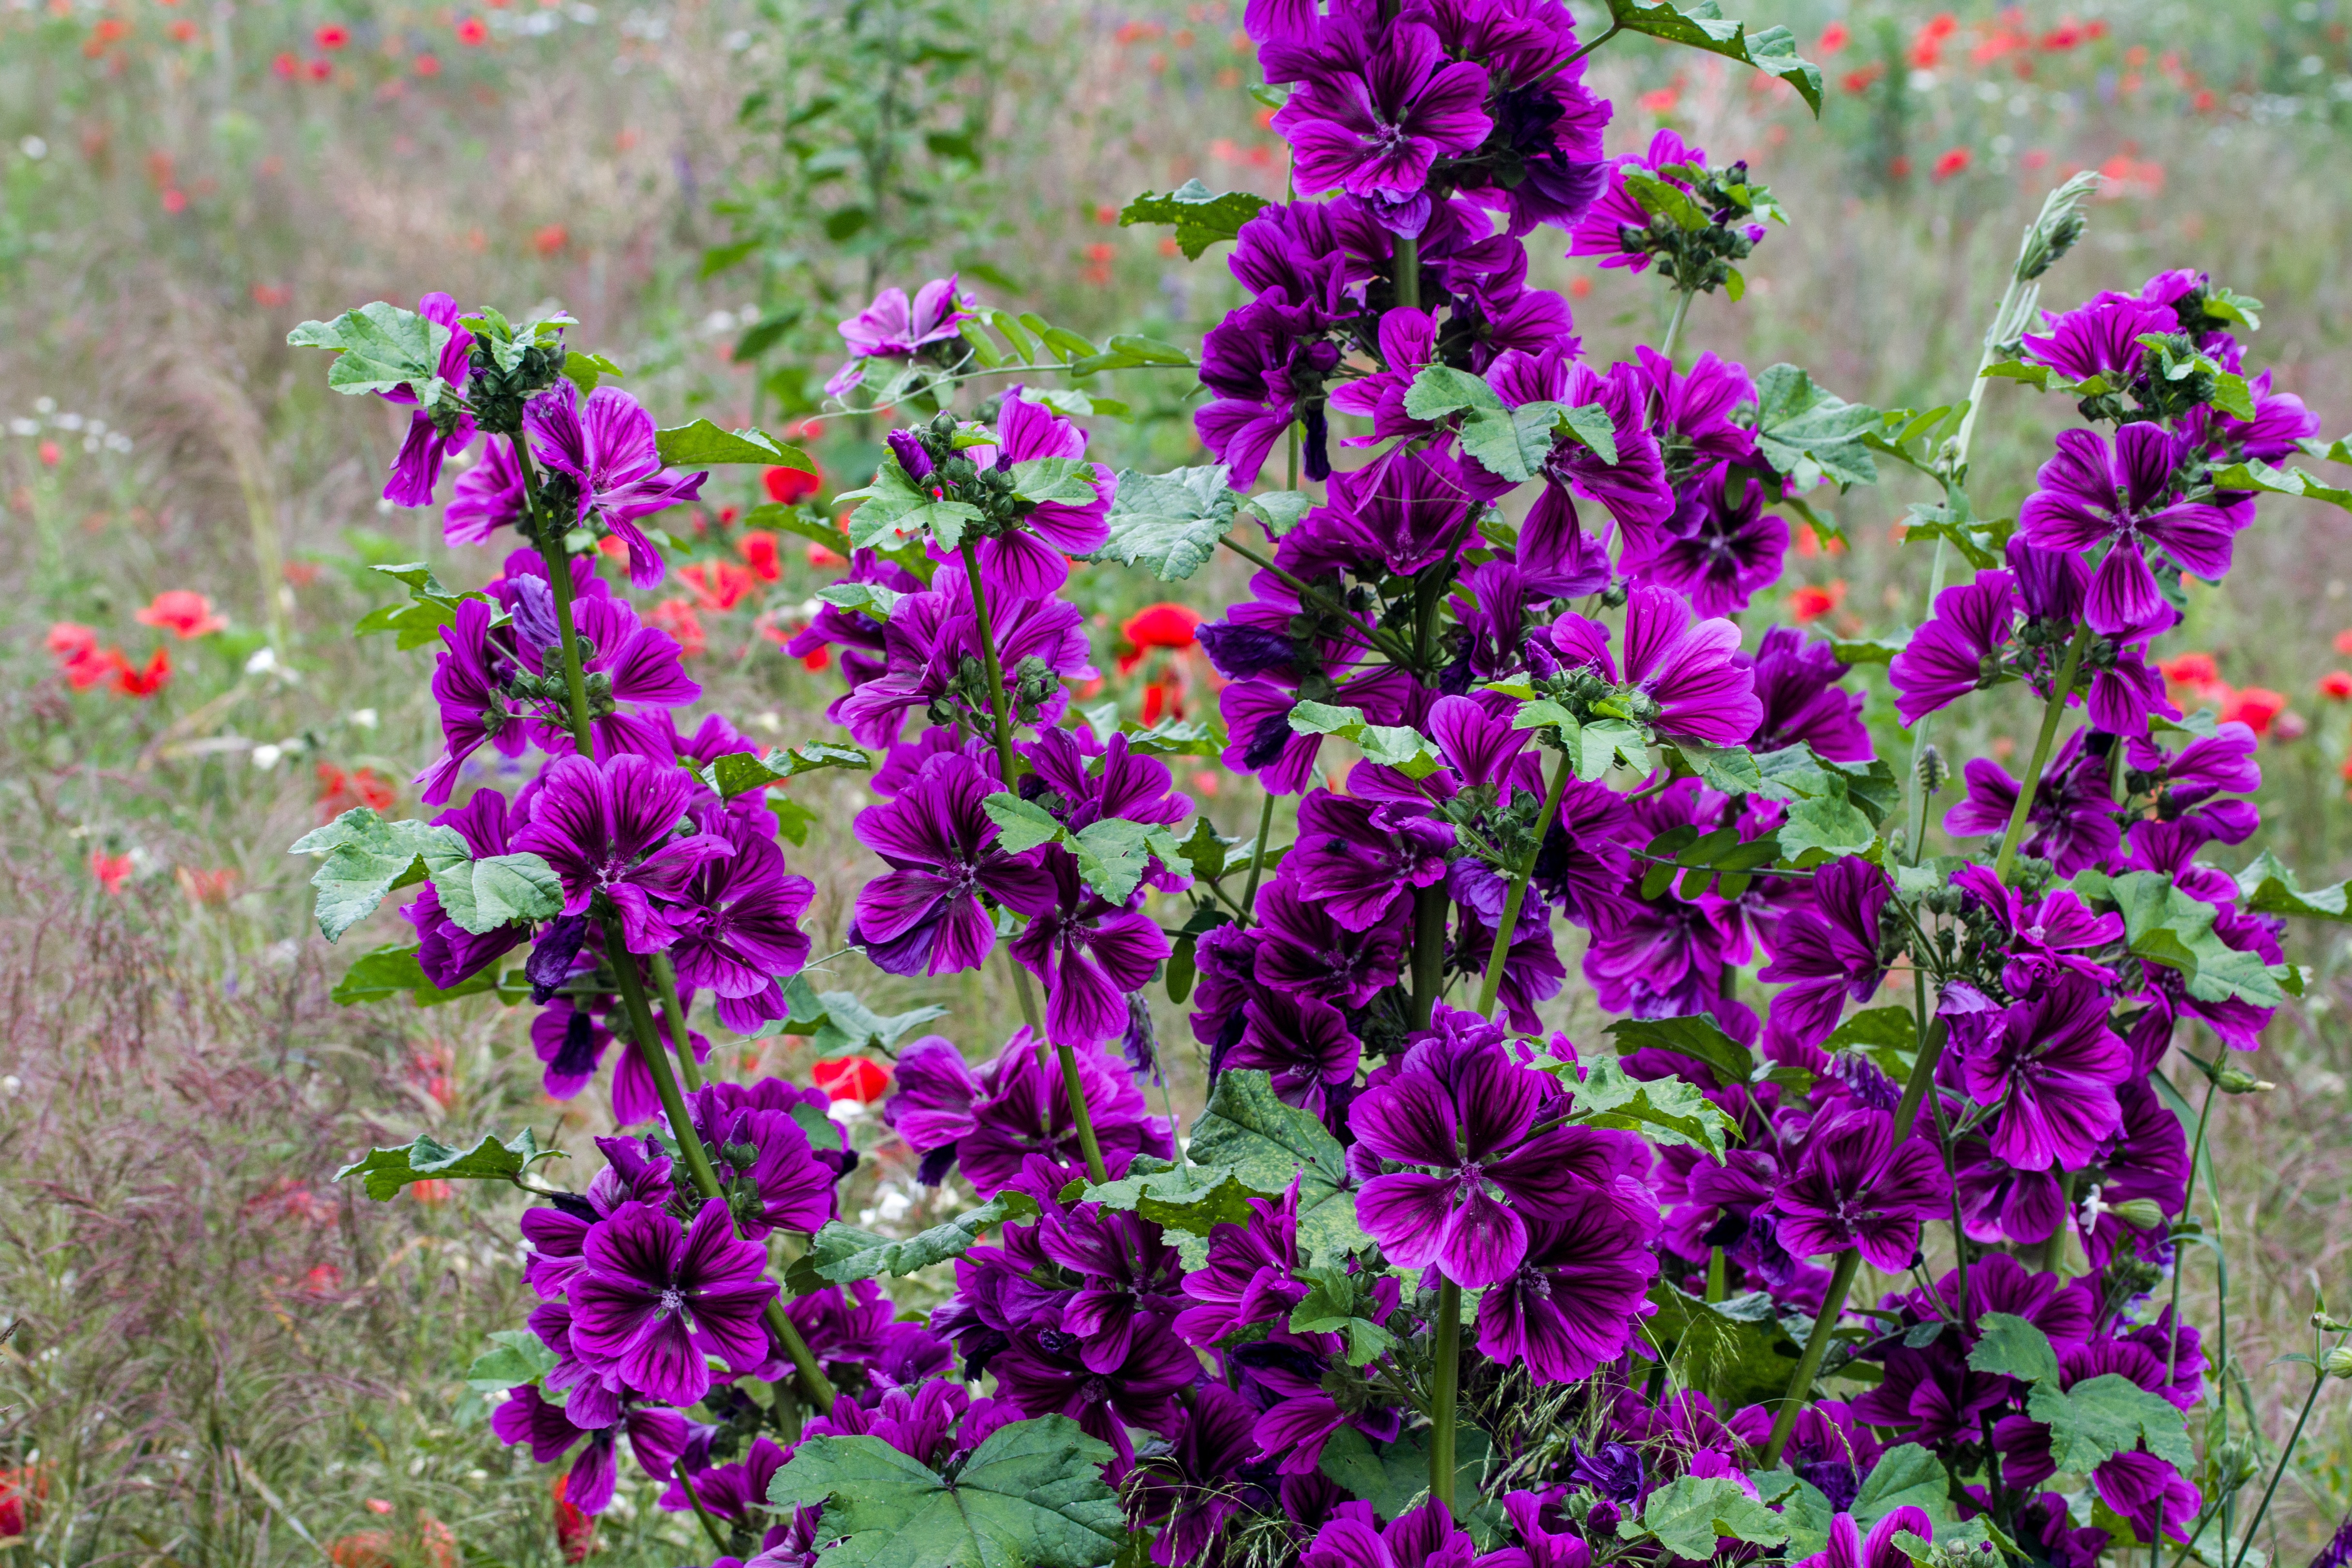
nature, plant, meadow, flower, summer, herb, color, flora, wildflower, flowers, wild flowers, shrub, flowering plant, summer flower, mallow, annual plant, land plant